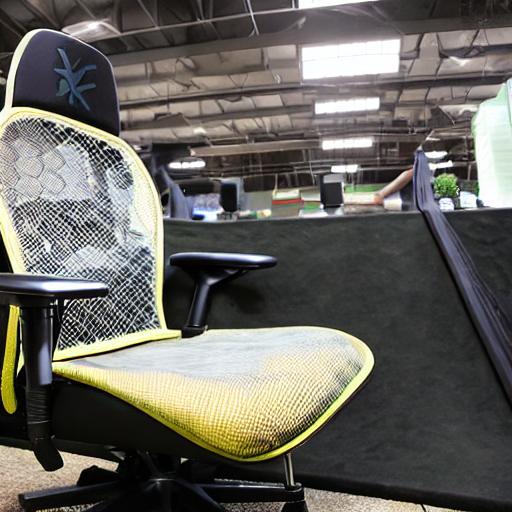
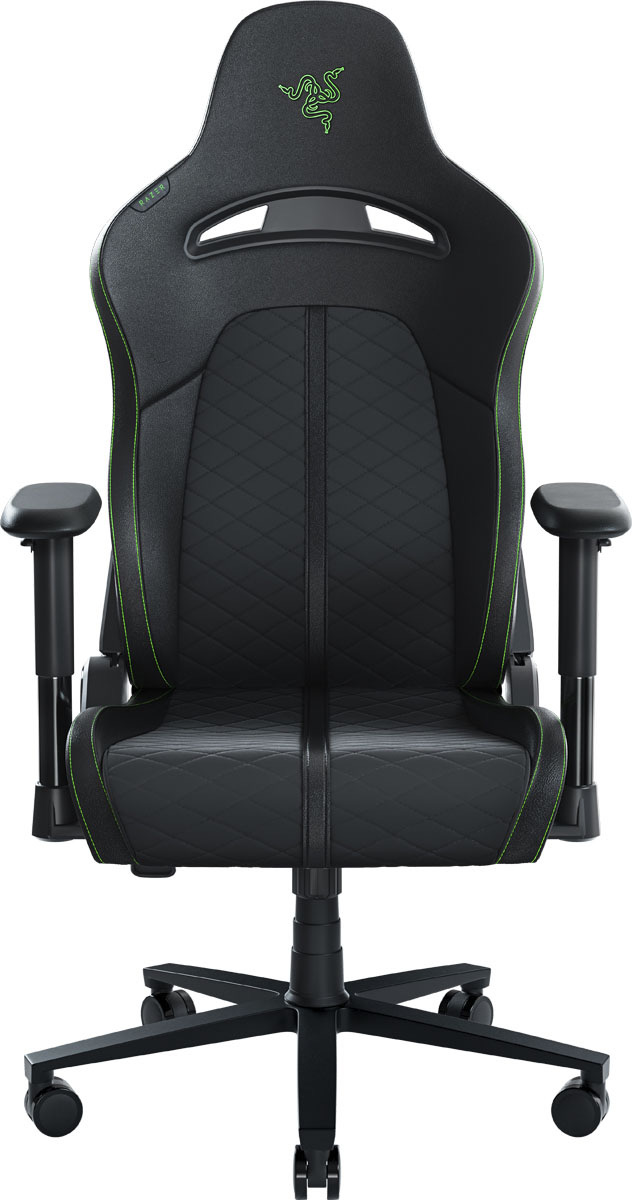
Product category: items_chair
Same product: no